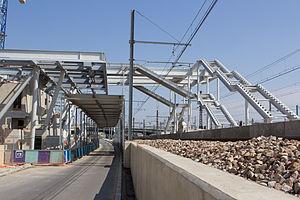
La gare de Créteil-Pompadour Parc Interdépartemental des Sports est une gare ferroviaire française de la ligne de Paris-Lyon à Marseille-Saint-Charles, située sur la commune de Créteil, à la hauteur du carrefour Pompadour. Cette gare, ouverte depuis le 15 décembre 2013, remplace la gare de Villeneuve-Prairie, située 800 mètres plus au sud, désormais fermée.